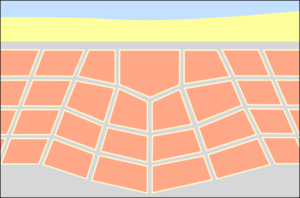
Une station balnéaire française est une ville littorale aménagée en vue d'une activité principale : le tourisme des « bains de mer ». La mode des bains de mer commence à se développer au milieu du XVIIIᵉ siècle mais la vogue des grandes stations balnéaires ne commence qu'au milieu du XIXᵉ siècle, se modifie dans l'entre-deux-guerres avec la crise économique de 1929 et de nouveaux usages et connaît une nouvelle vigueur après la Seconde Guerre mondiale en répondant à une demande sociale bien différente, le tourisme de masse. Avant de devenir des destinations estivales de choix, les stations balnéaires furent des lieux de villégiature et/ou de soins.